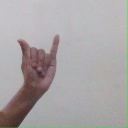
अक्षर: य